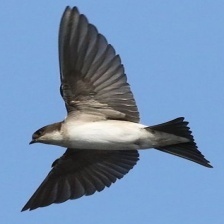
Species: COMMON HOUSE MARTIN
Scientific name: DELICHON URBICUM